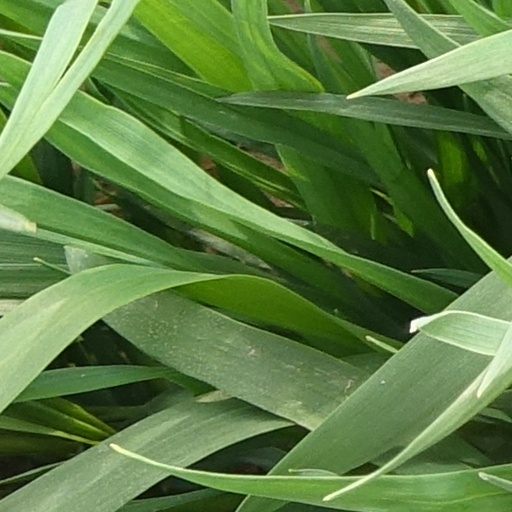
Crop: wheat